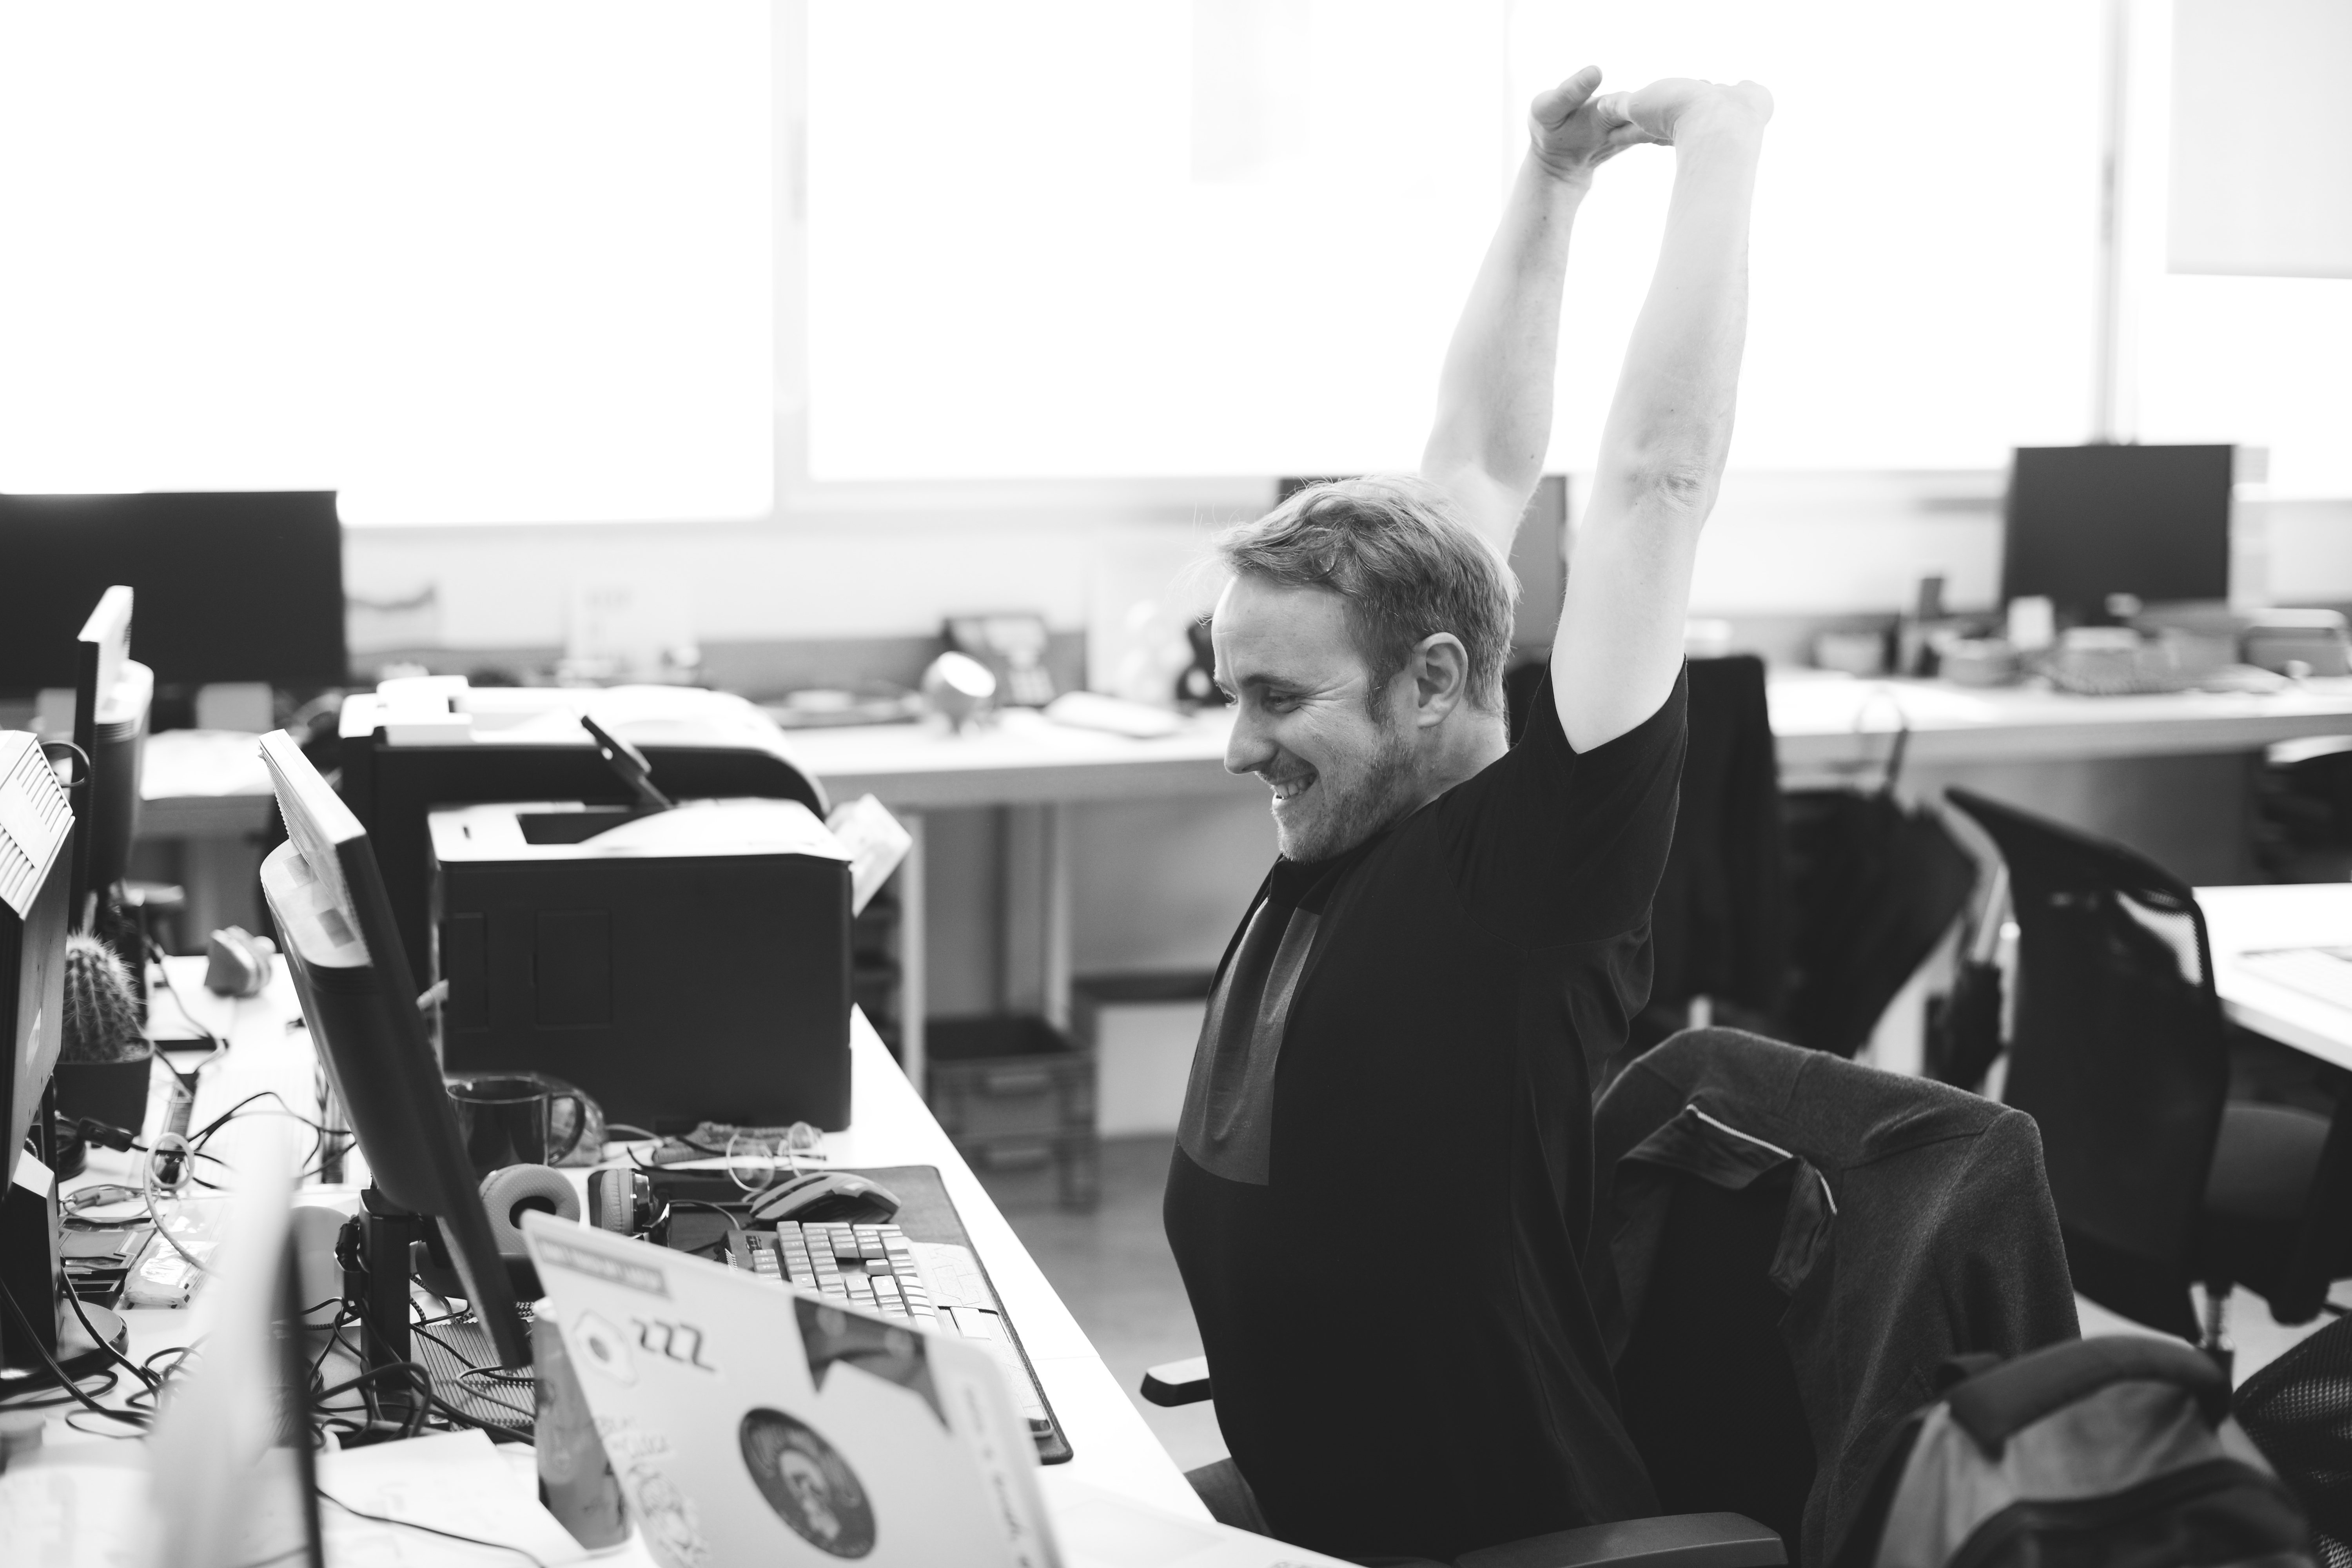
photograph, black and white, job, design, photography, office, employment, monochrome, desk, white collar worker, style